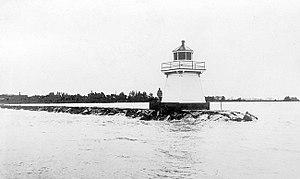
Le phare de Port Clinton, est un phare situé à Port Clinton, à l'extrémité du Water Works Park sur le lac Érié dans le comté d'Ottawa, Ohio.